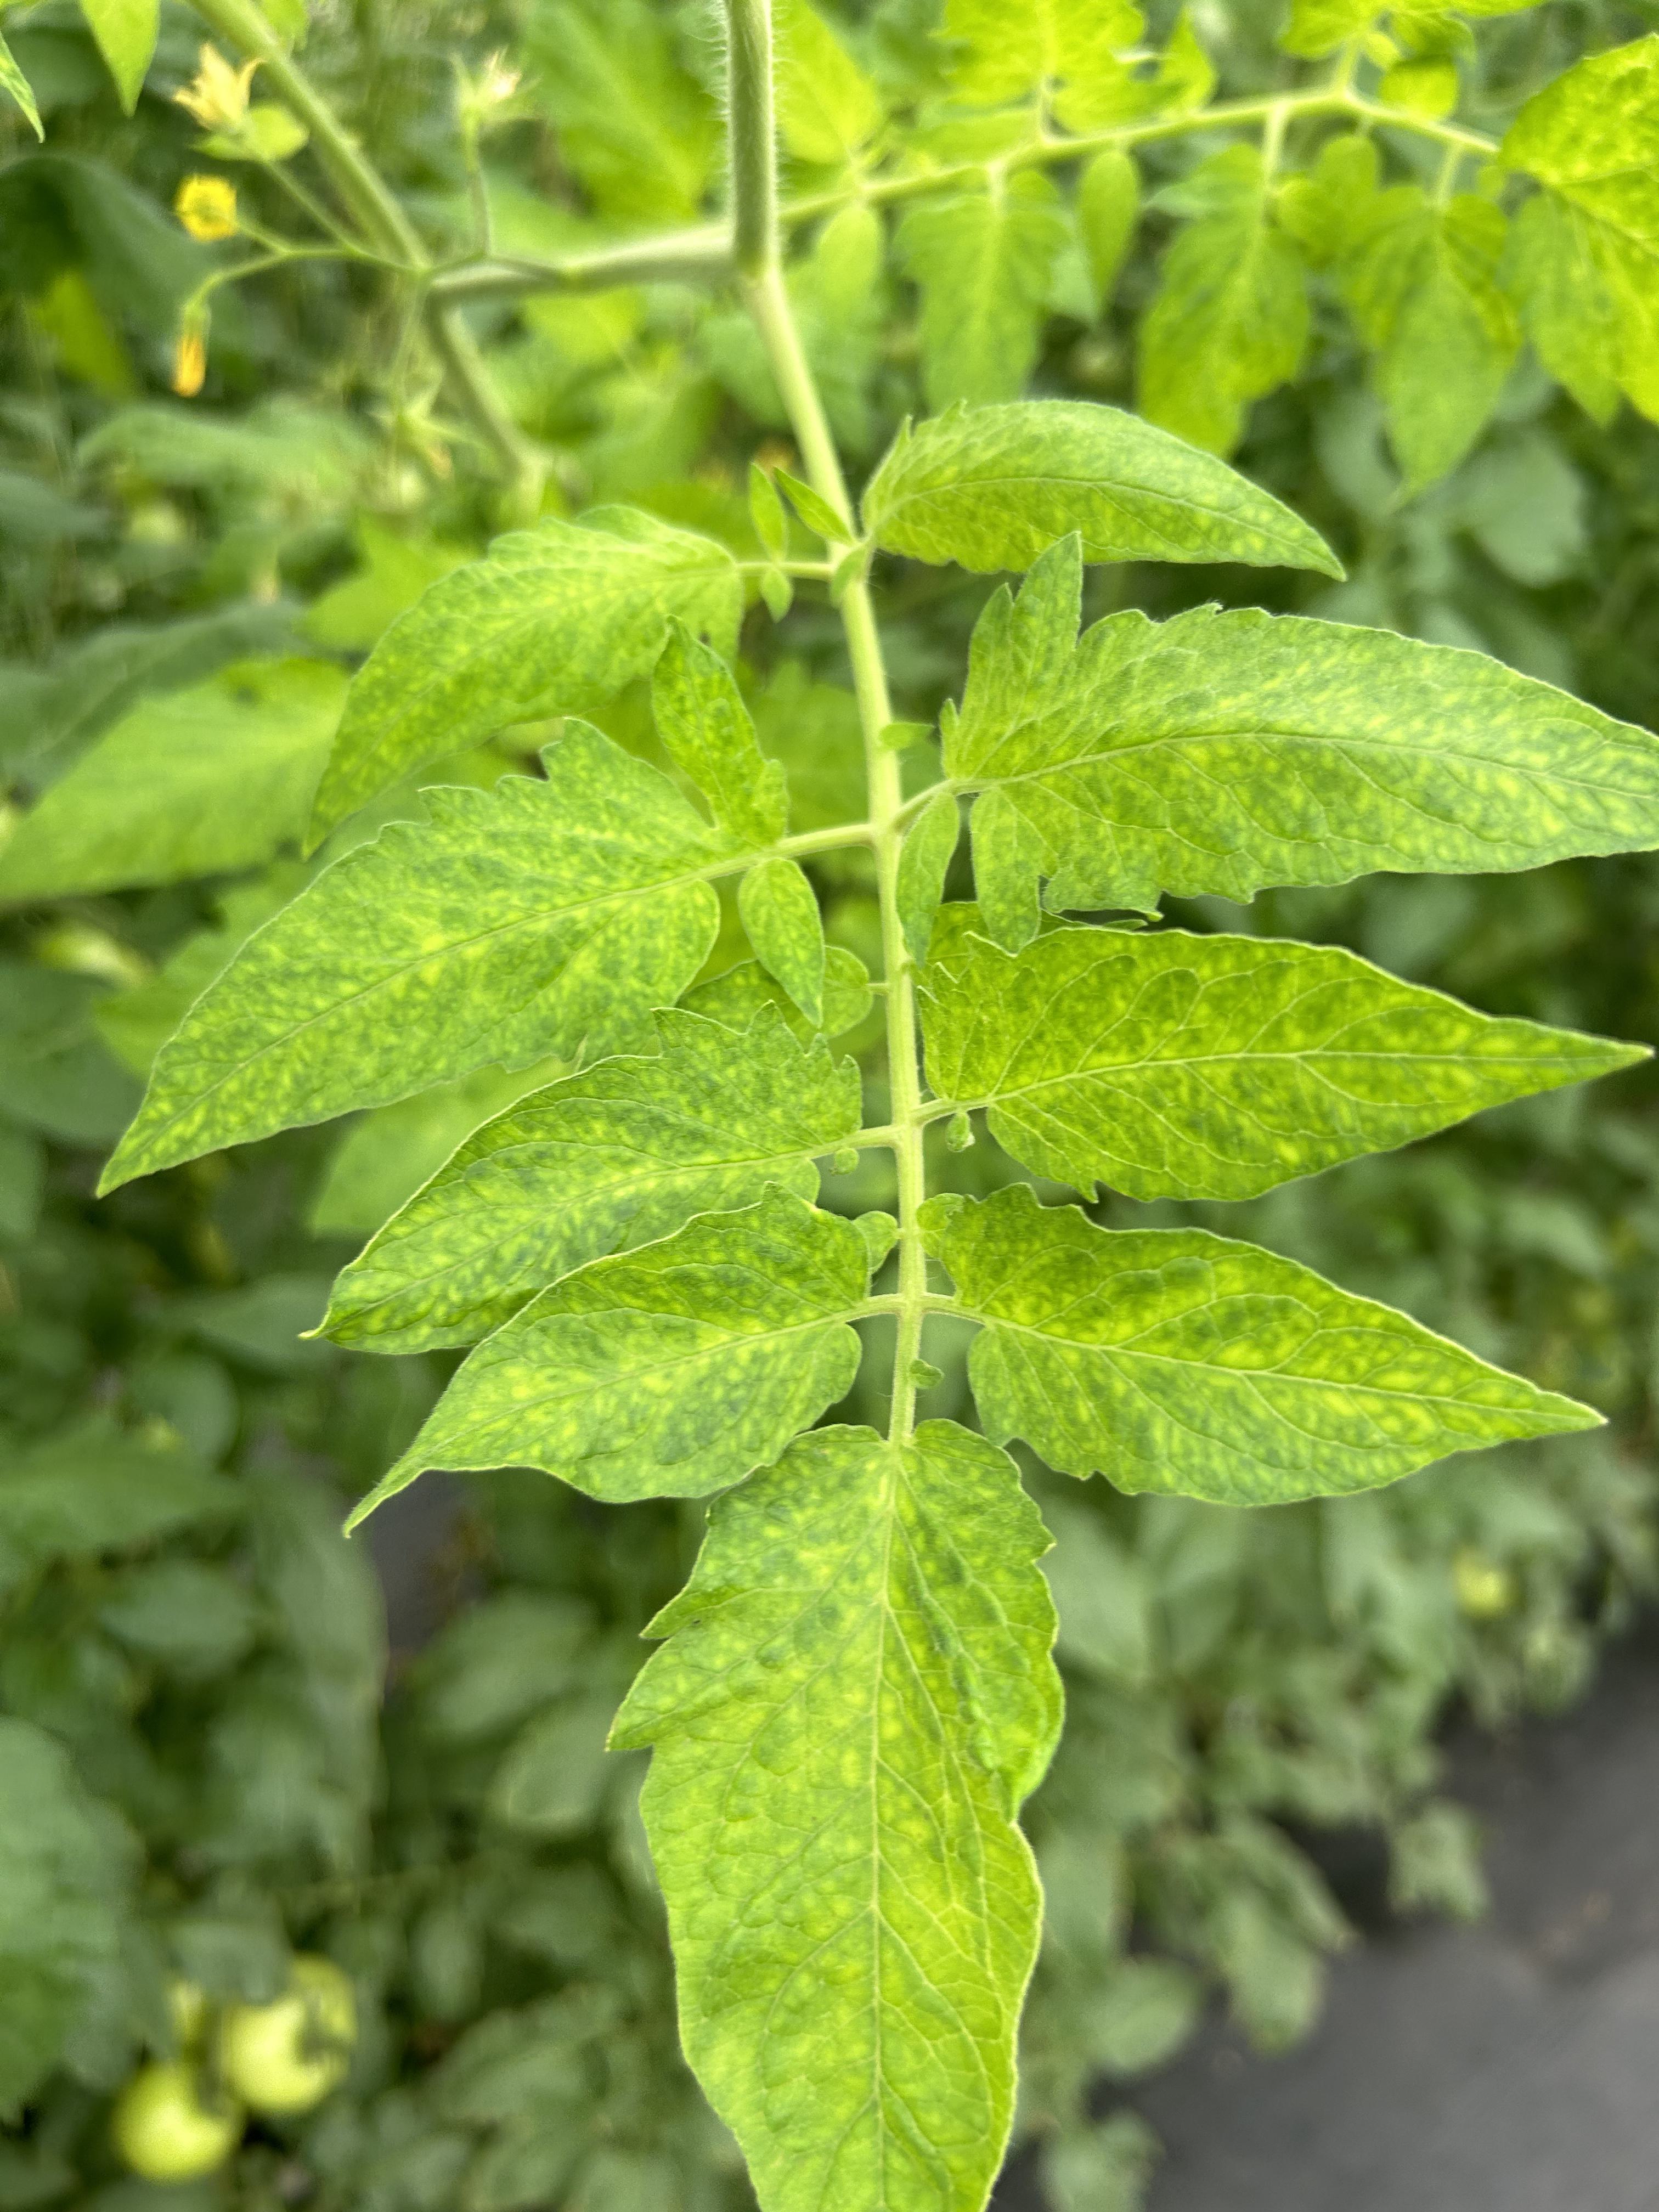
Disease: Viral